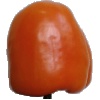
Label: Pepper Orange 1